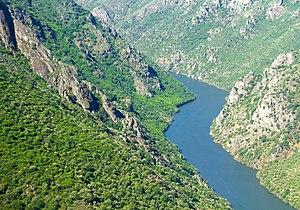
Le Parc naturel d'Arribes du Duero est une aire protégée à l'ouest de l'Espagne, qui couvre 106 105 hectares des provinces de Salamanque et Zamora, dans la communauté autonome de Castille-et-León, près de la frontière portugaise.